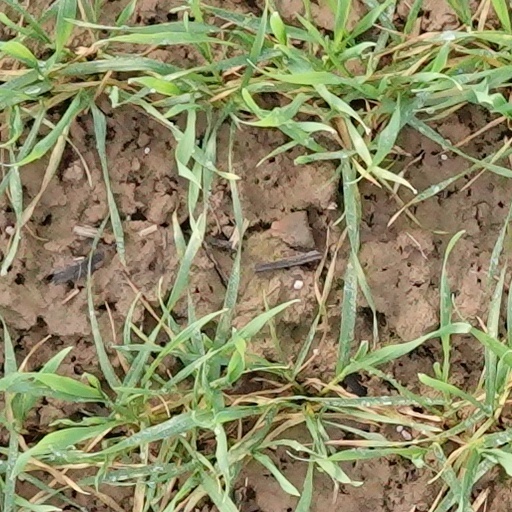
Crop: wheat